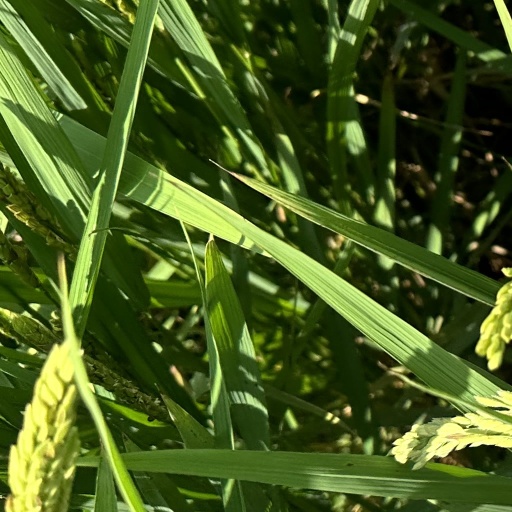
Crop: rice